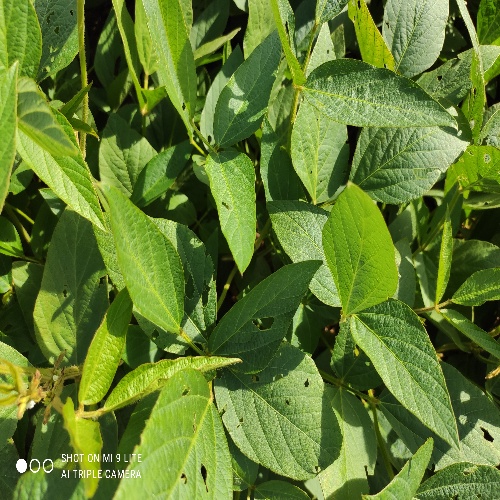
Label: Caterpillar